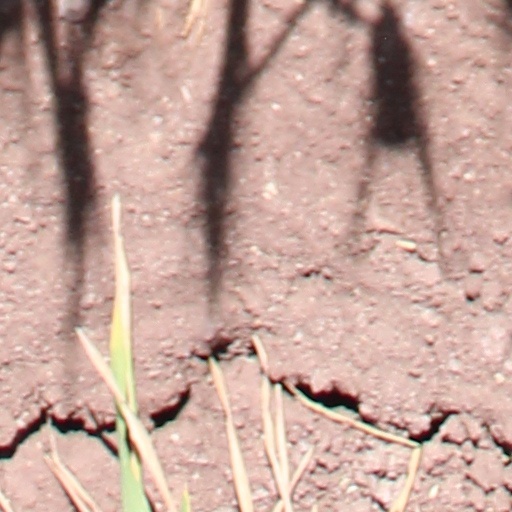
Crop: wheat